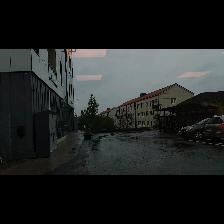
Label: NonHuman